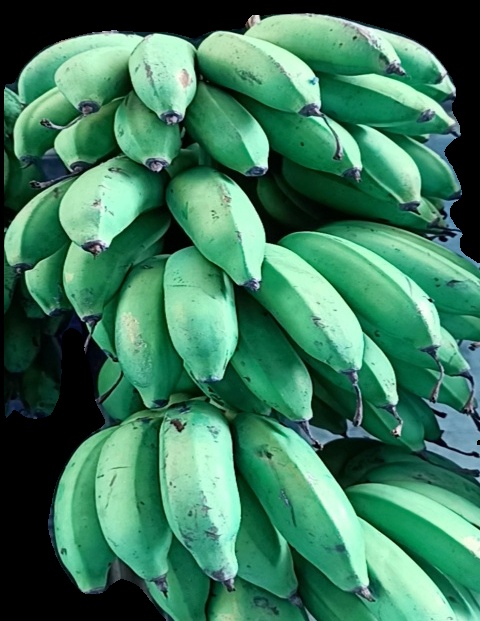
Variety: rasbale
Grade: grade2